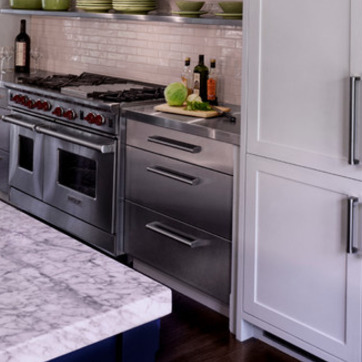
Material: metal